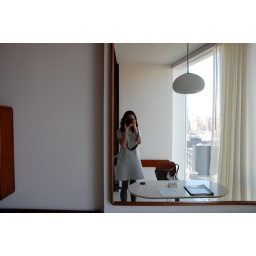
at the Standard Hotel in the Meatpacking District. APC dress + green repettos